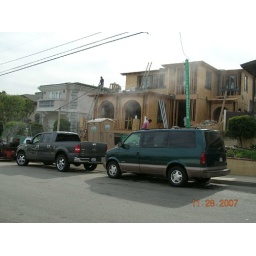
Their working on the roof across the street. The house should be done in a few days.